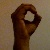
The image shows a hand gesture representing the letter 'O' in Indian Sign Language.